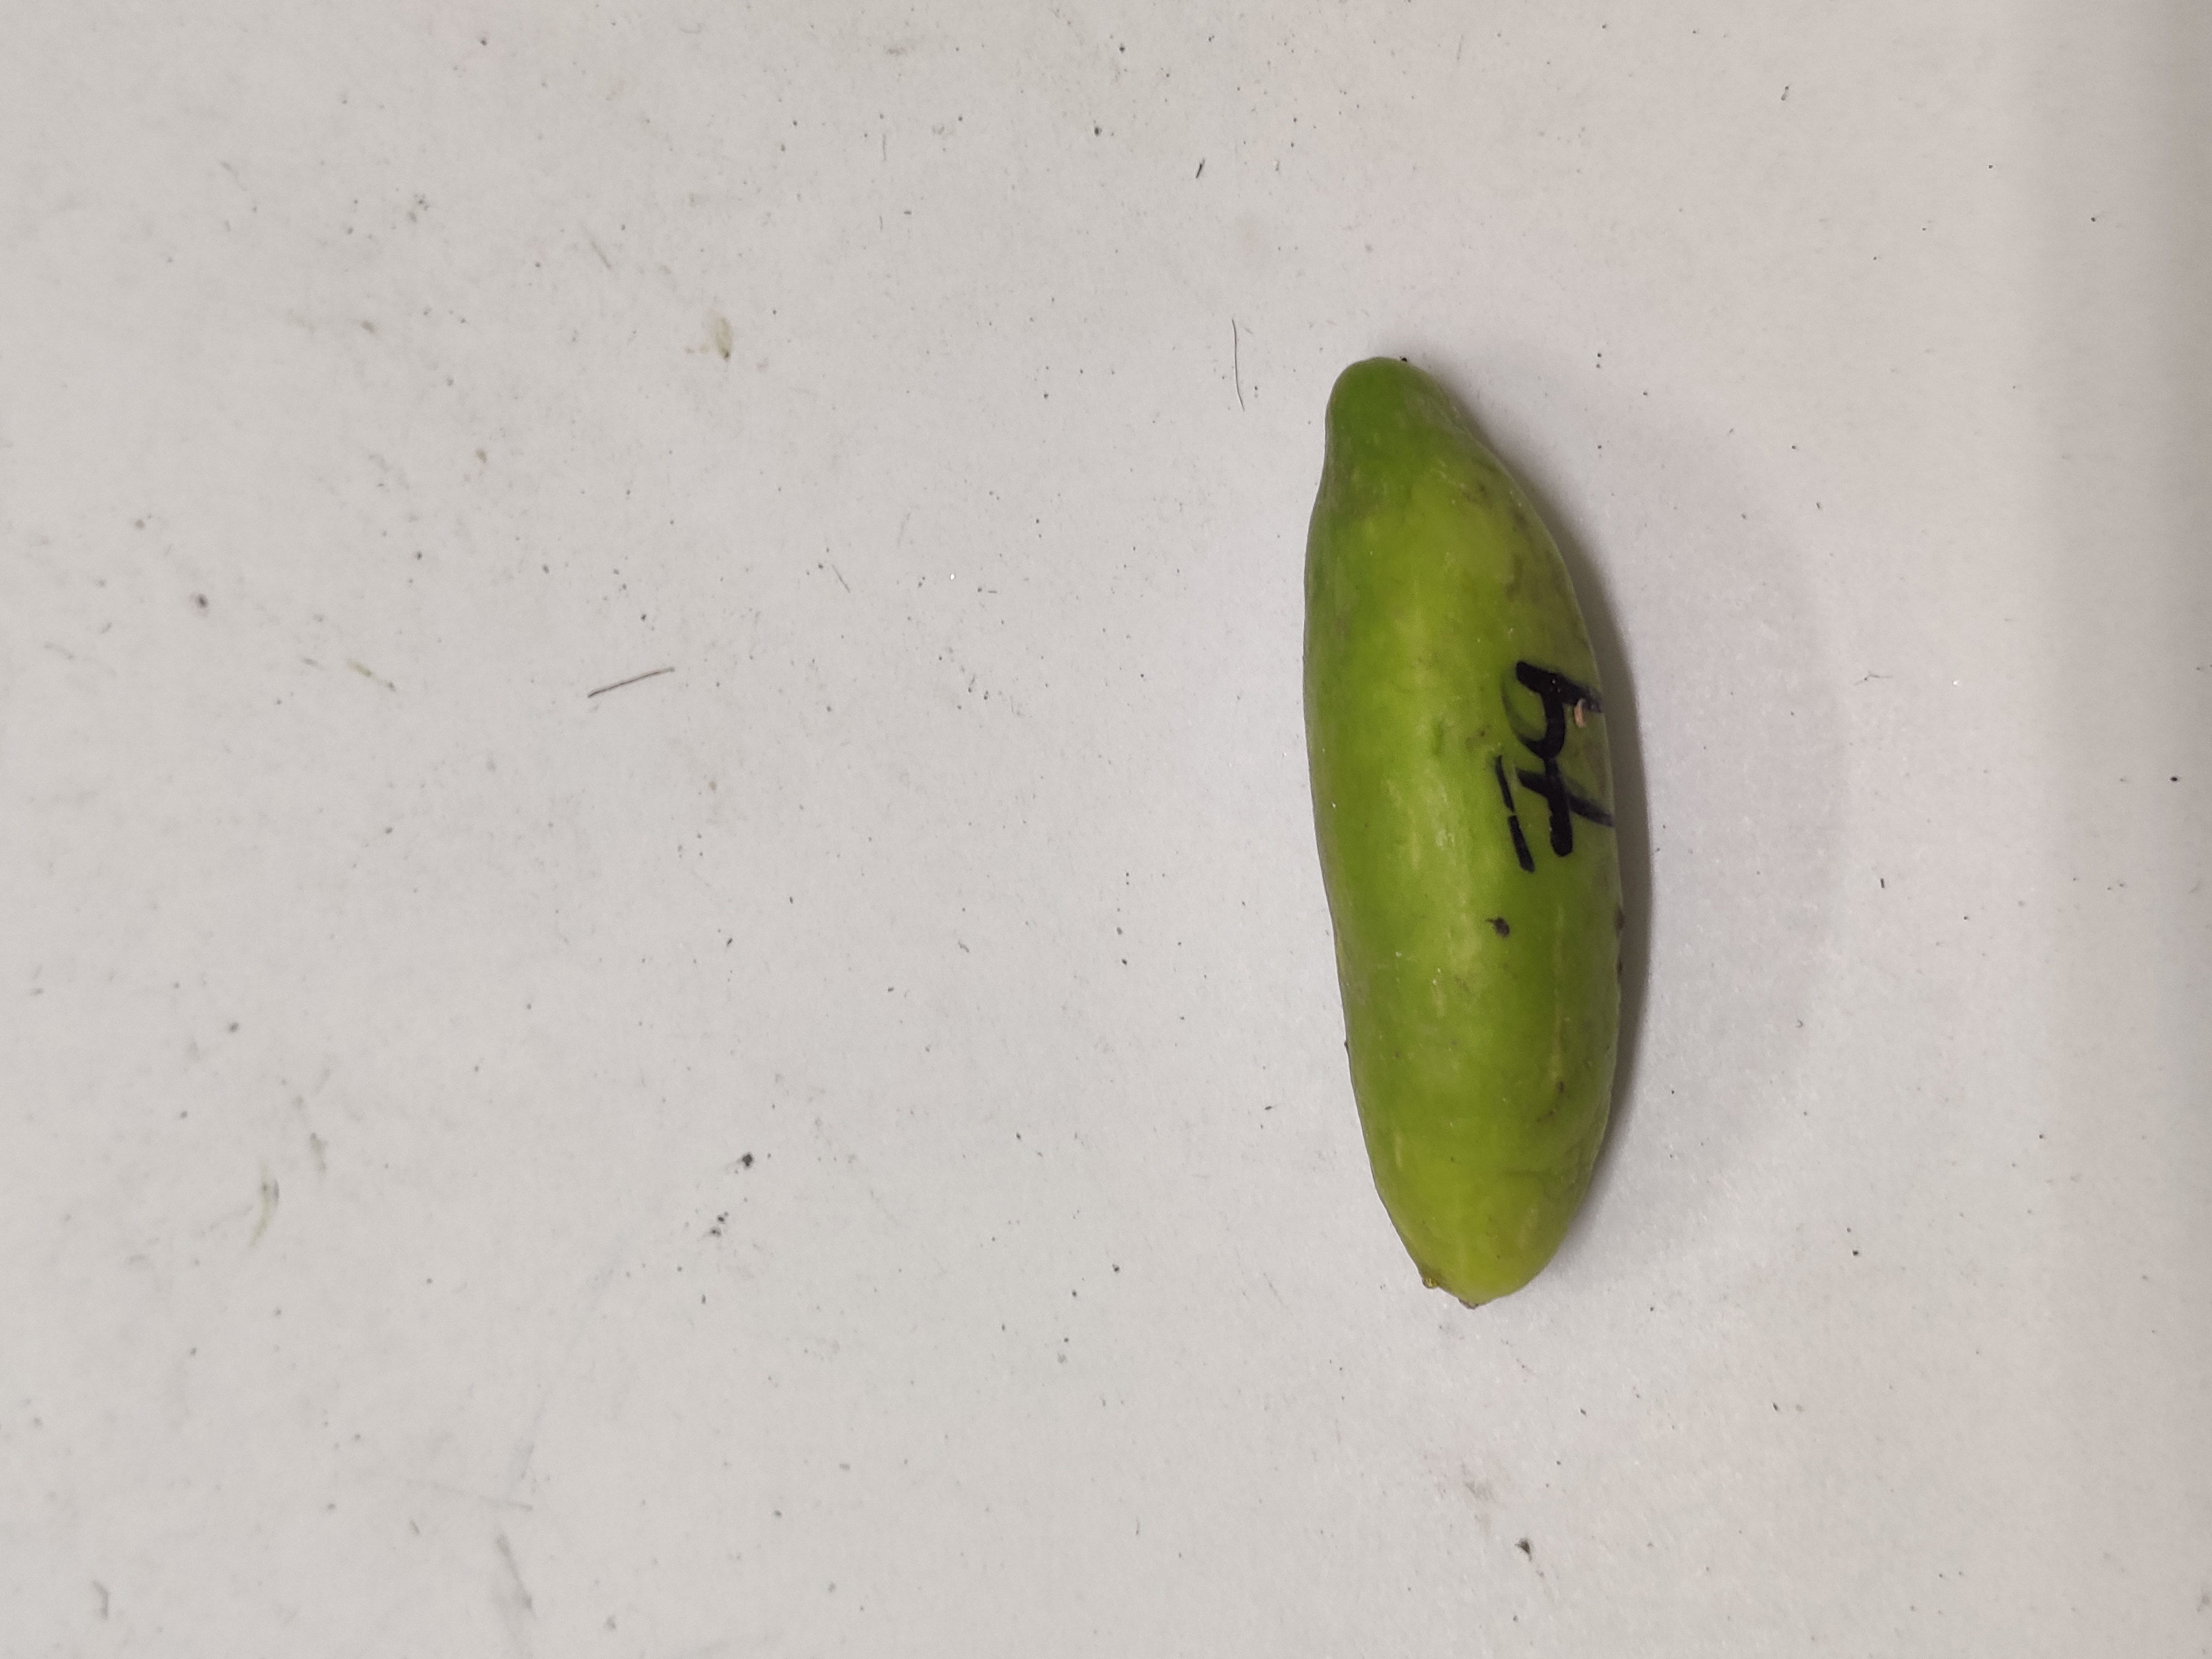
Crop: Ivy Gourd
Condition: Severely Damaged